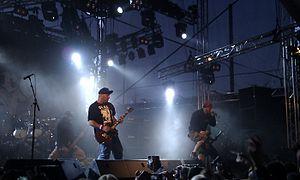
Le Metaltown Festival est un festival de heavy metal qui se déroue sur deux jours, à Göteborg en Suède. Depuis 2004, il se tenait à Frihamnen. L'édition 2011 s'est déroulée les 17 et 18 juin 2011 à Göteborg Galopp près de l'Aéroport de Göteborg-Landvetter.